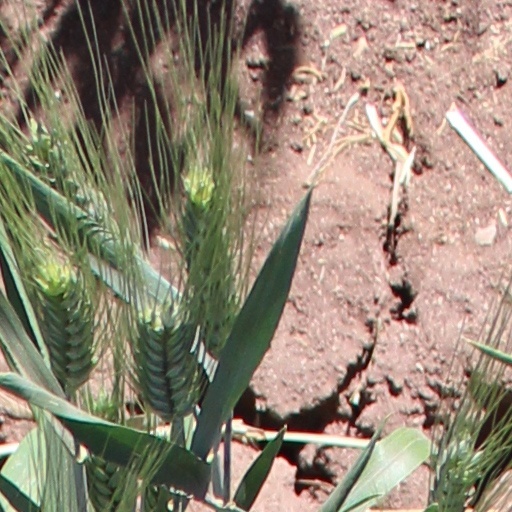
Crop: wheat